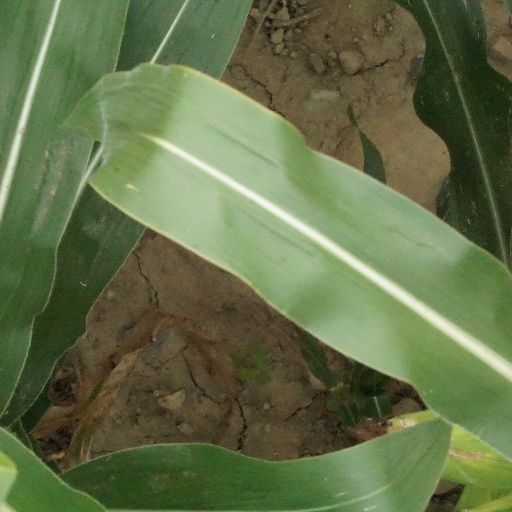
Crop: maize; corn